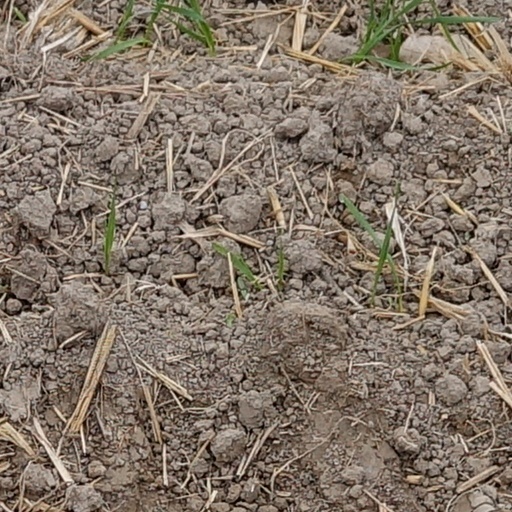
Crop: wheat